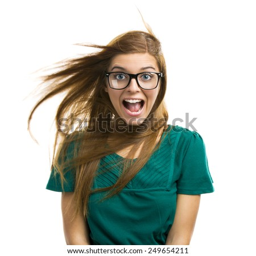
portrait of a beautiful girl with a surprised expression isolated on white background